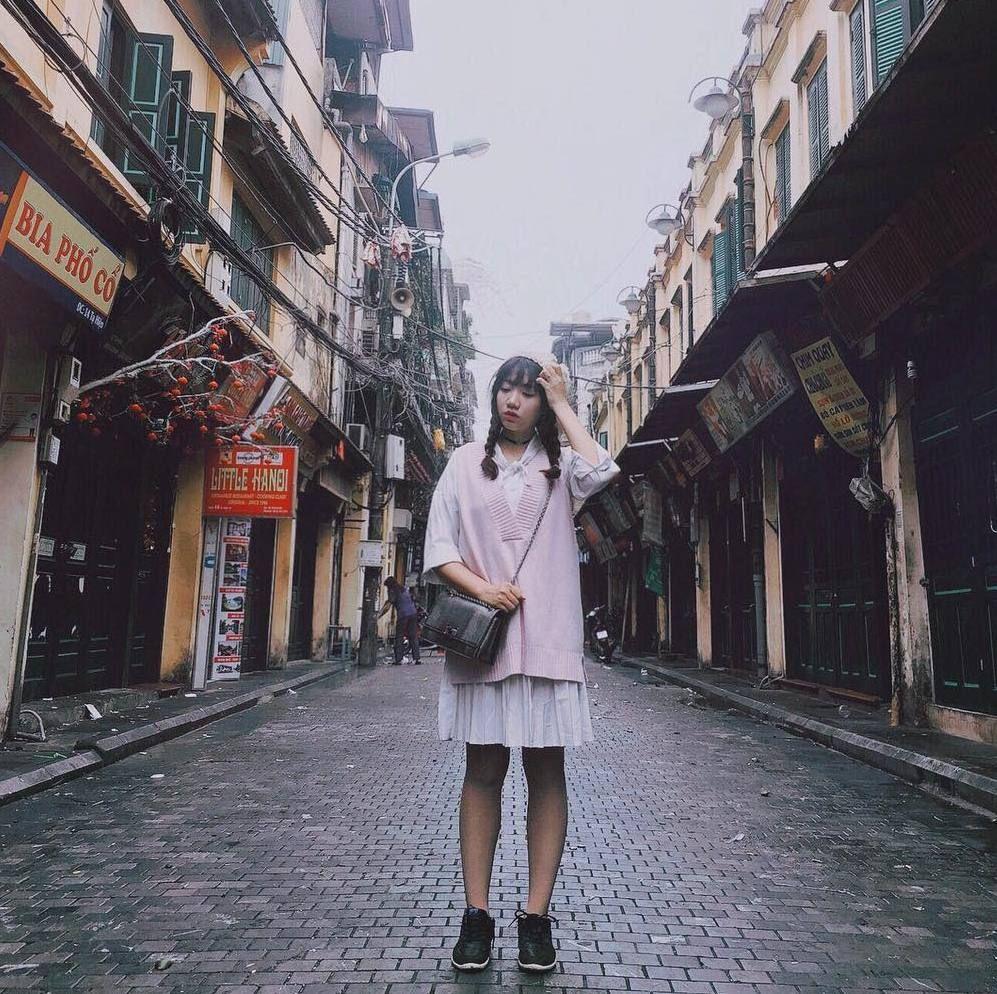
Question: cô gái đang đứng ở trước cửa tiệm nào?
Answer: bia phố cổ